Zinda Laash

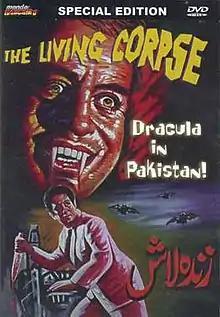
DVD cover

Zinda Laash is a 1967 Pakistani Urdu-language horror film directed by Khwaja Sarfraz. and starring Asad Bukhari, Habib, Deeba, Rehan, Zareen Panna and Nasreen. The film's plot borrows heavily from the 1958 British Hammer Horror film "Dracula", as well as from Bram Stoker's 1897 novel of the same name. It is the first horror film produced in Pakistan, and also the first to be X-rated.